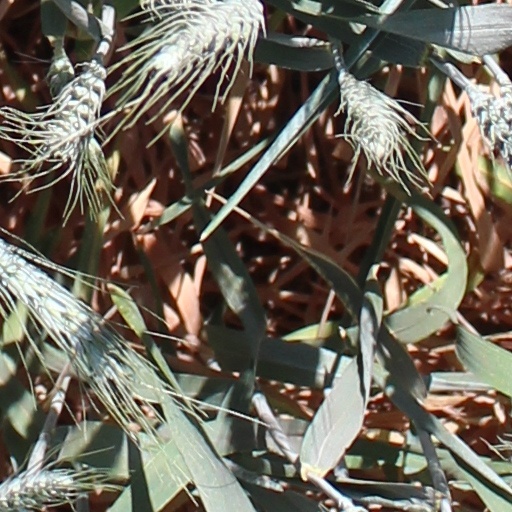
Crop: wheat